Sky position (RA, Dec in degrees): 188.911, -0.206
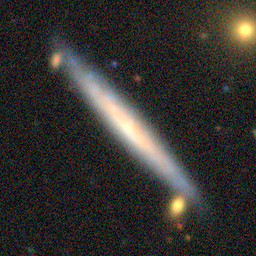
Galaxy morphology: Edge-on Galaxies without Bulge